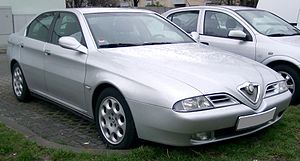
Alfa Romeo 166
Alfa Romeo 166 (1998−2000)
Alfa Romeo 166 var en øvre mellemklassebil fra den italienske bilfabrikant Alfa Romeo. Modellen kom på markedet i oktober 1998 som efterfølger for Alfa Romeo 164.